Cult of Reason

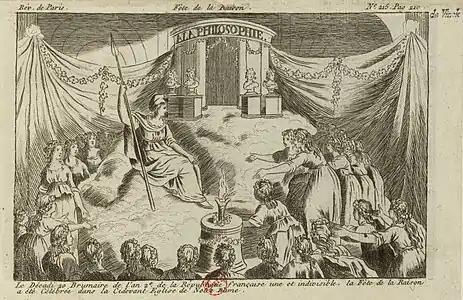
"Fête de la Raison" ("Festival of Reason"), Notre Dame, Paris.

As a military commander dispatched by the Jacobins to enforce their new laws, Fouché led a particularly zealous campaign of dechristianisation. His methods were brutal but efficient and helped spread the developing creed through many parts of France. In his jurisdictions, Fouché ordered all crosses and statues removed from graveyards, and he gave the cult one of its elemental tenets when he decreed that all cemetery gates must bear only one inscription—"Death is an eternal sleep." Fouché went so far as to declare a new civic religion of his own, virtually interchangeable with what would become known as the Cult of Reason, at a ceremony he dubbed the "Feast of Brutus" on 22 September 1793.